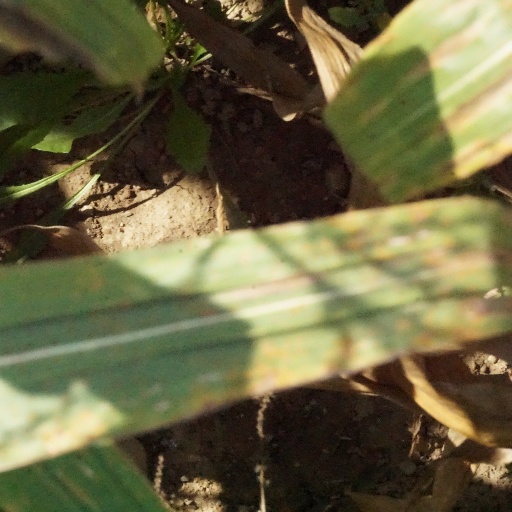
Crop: maize; corn